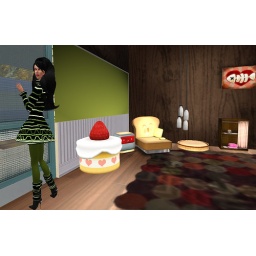
Ivalde. photography by Trinidad Anatine. ~~Ivalde~~Vicky green dress 1970